Vibrational analysis with scanning probe microscopy

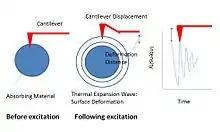
Figure 6. Schematic diagram of surface deformation effects creating displacement of cantilever

The ideal IR source should be monochromatic and tunable within a wide range of wavelength. According to "T" ∝"d"/"λ", where "T" is the transmission coefficient, "d" the aperture diameter and "λ" is wavelength, the aperture-based NSOM/FTIR transmission is even more limited due to the long infrared wavelength; therefore, an intense IR source is needed to offset the low transmission through the optical fiber. The common bright IR light sources are the free-electron laser (FEL), color-center lasers, CO lasers and laser diodes. FEL is an excellent IR source, with 2–20 μm spectral range, short pulses (picosecond) and high average power (0.1-1 W). Alternately, a tabletop picosecond optical parametric oscillator (OPO) can be used which is less expensive, but has a limited tunability and a lower power-output.